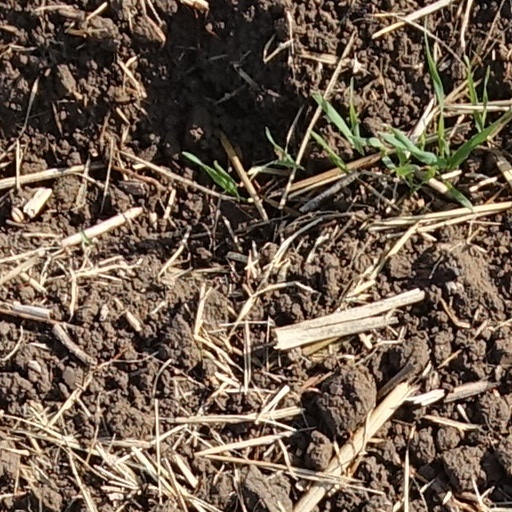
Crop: wheat